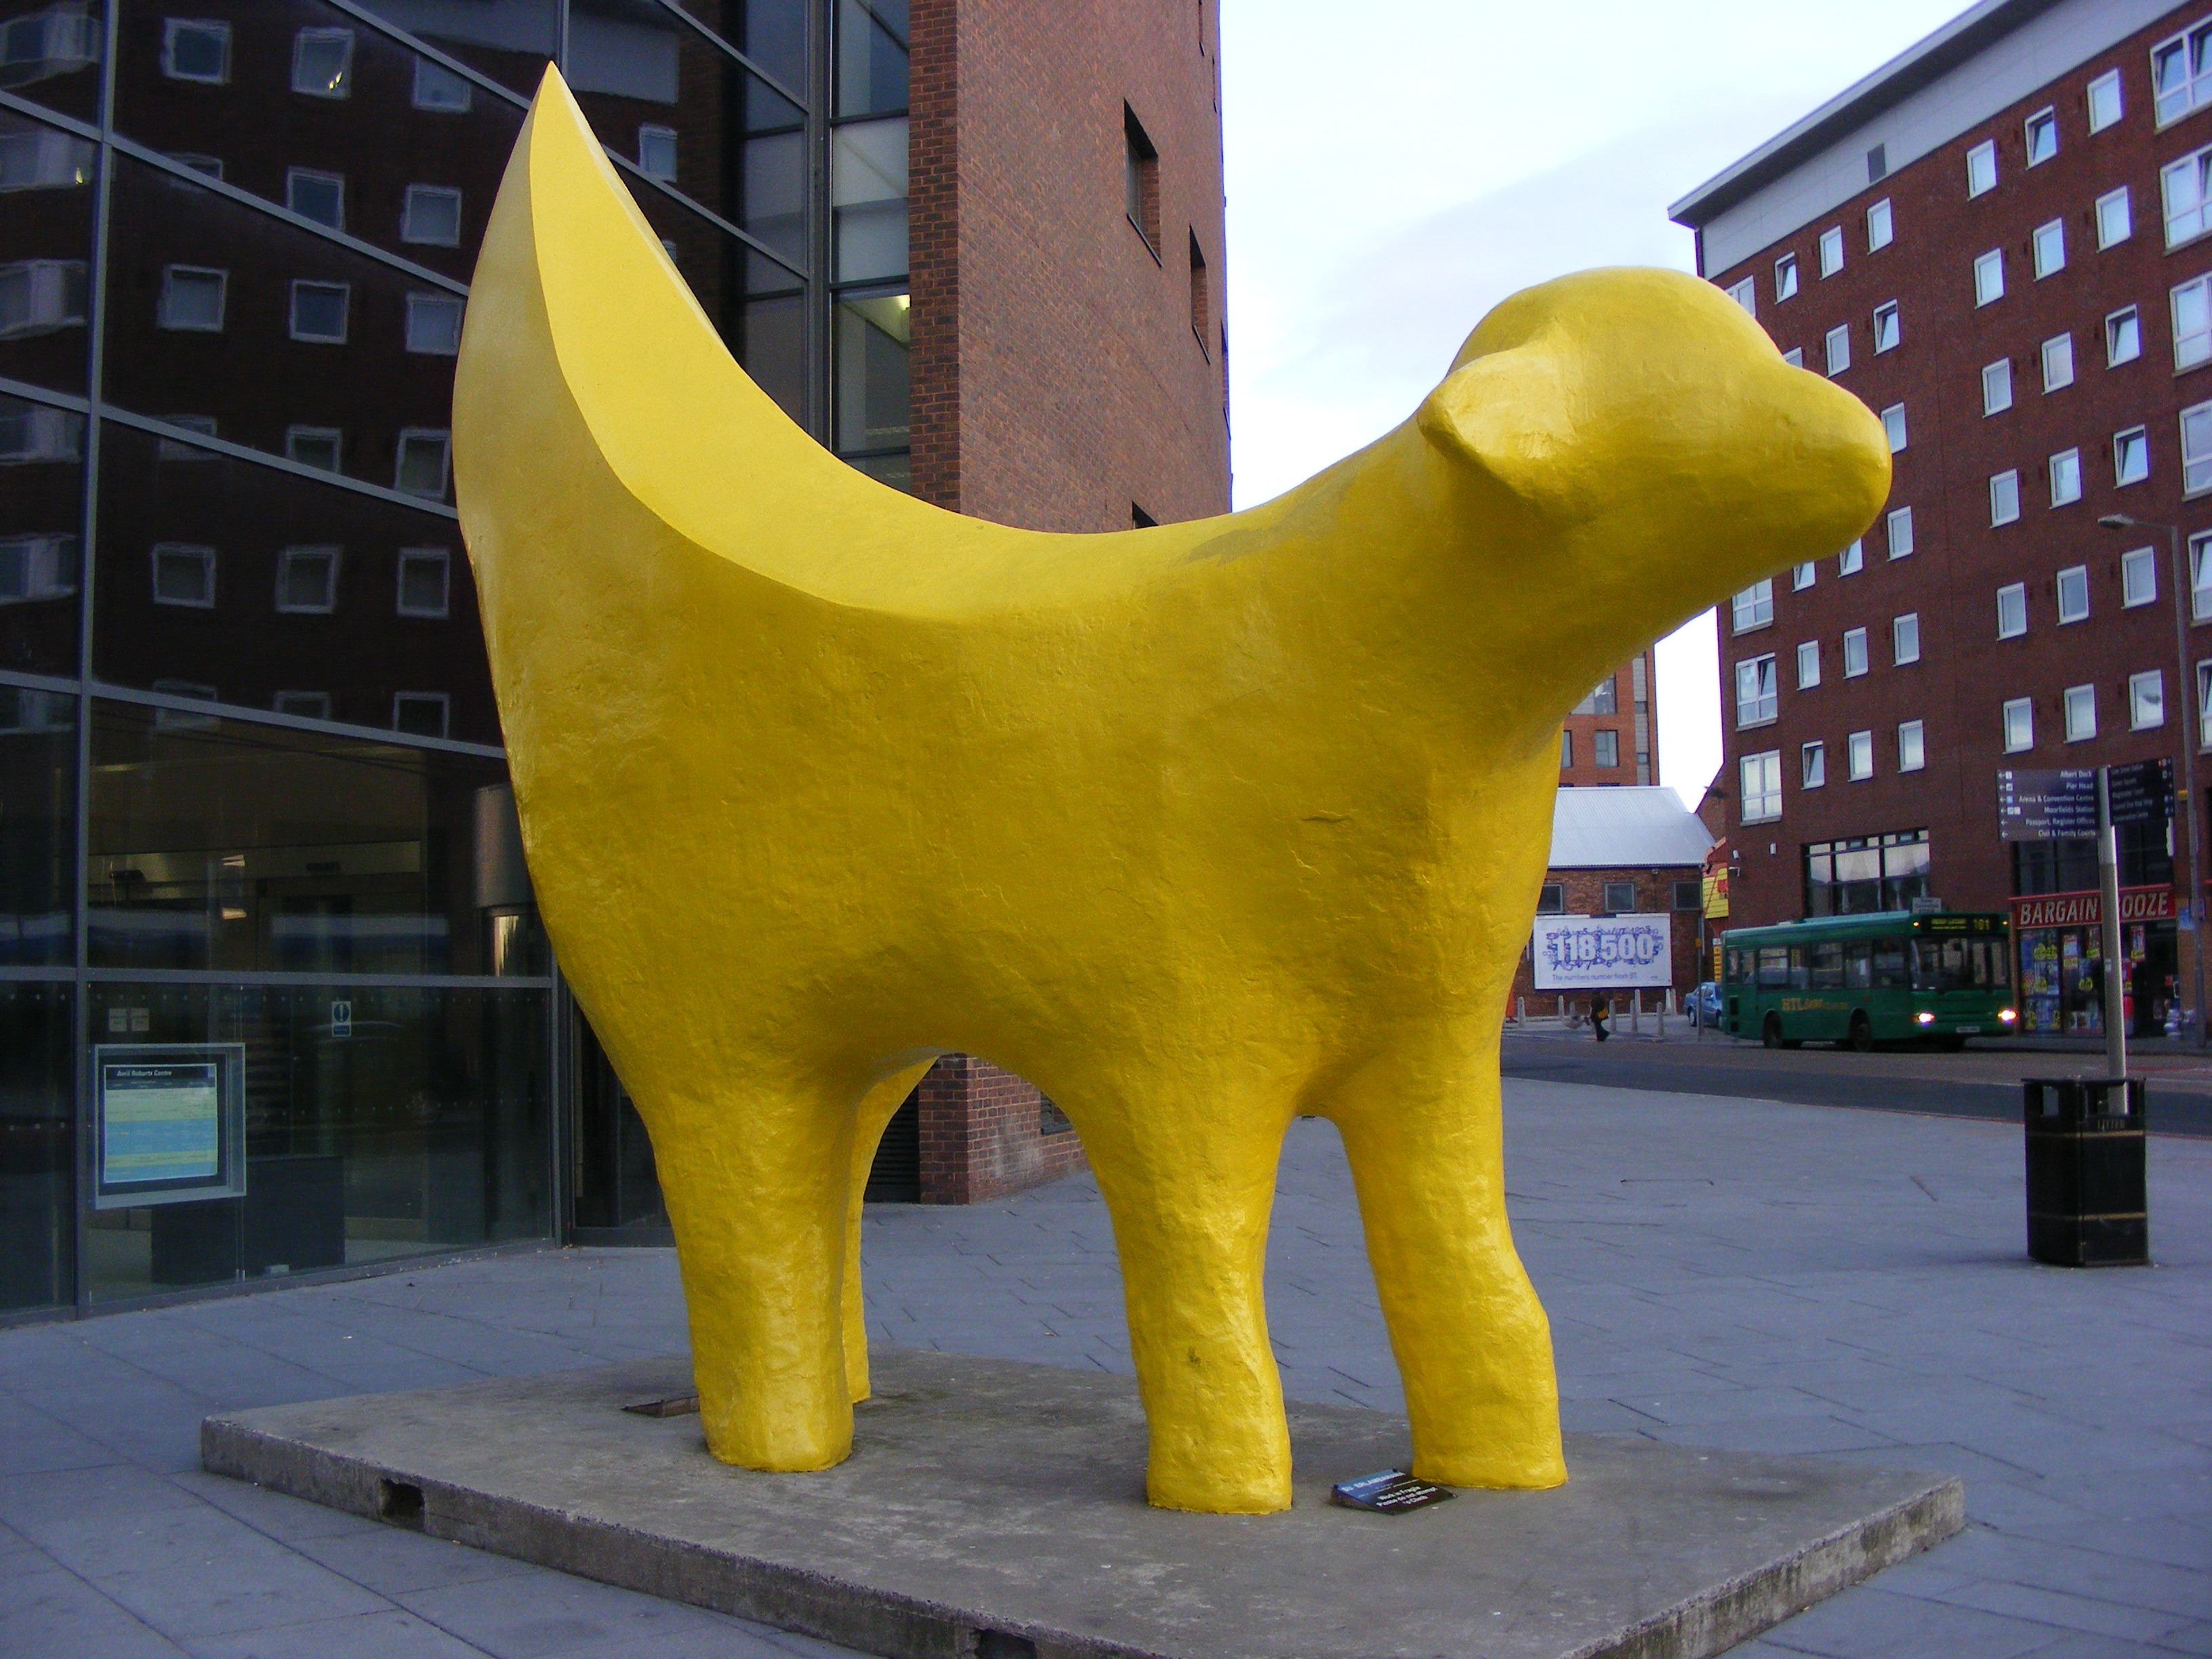
monument, statue, yellow, artwork, lamb, liverpool, sculpture, art, carving, superlambanana